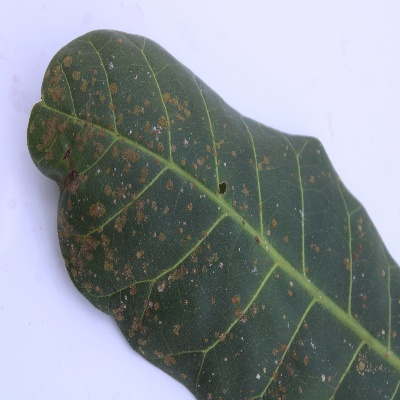
Crop: Cashew
Condition: red rust